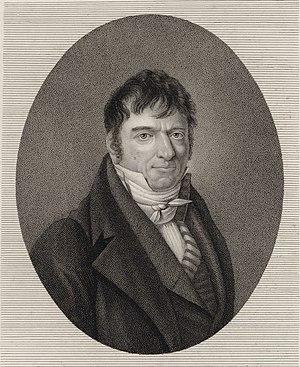
8 janvier : L'inganno felice, opéra de Rossini, créé au théâtre San Moisè de Venise.
Jean-Pierre Solié, de son vrai nom Jean-Pierre Soulier, est un compositeur et chanteur d'opéra français, né à Nîmes en 1755 et mort à Paris le 6 août 1812.